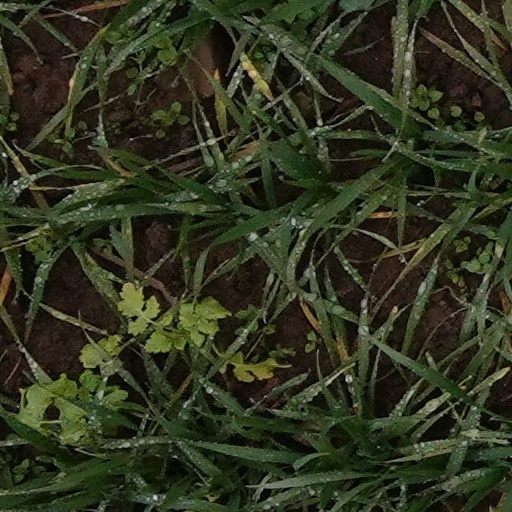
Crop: wheat